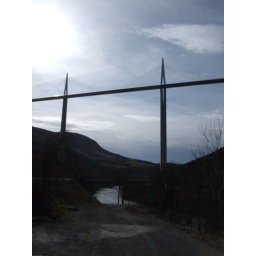
big bridge over small river